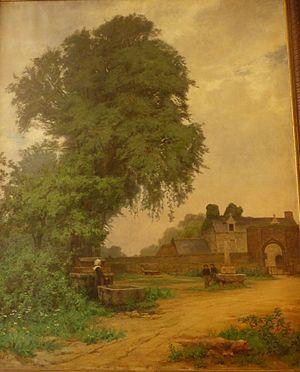
La Forêt-Fouesnant est une commune du département du Finistère, dans la région Bretagne, en France. La Forêt-Fouesnant possède aussi un port de plaisance : Port-la-Forêt. Avec Bénodet et Fouesnant, La Forêt-Fouesnant forme désormais la « Riviera bretonne », nouvelle appellation touristique.
Théophile Deyrolle, né le 16 décembre 1844 à Paris, mort le 14 décembre 1923 à Concarneau, est un peintre, illustrateur et céramiste français.